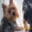
Label: dog